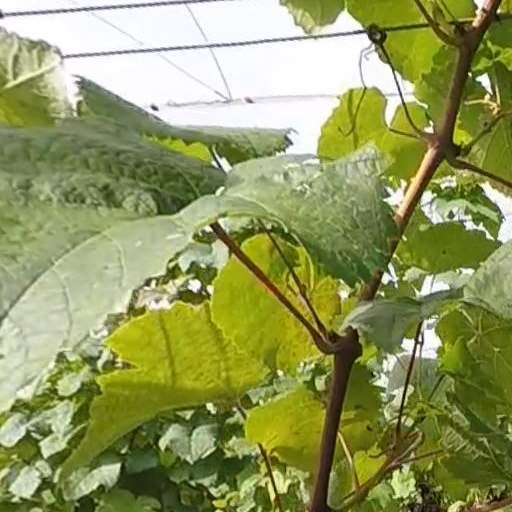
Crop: grape